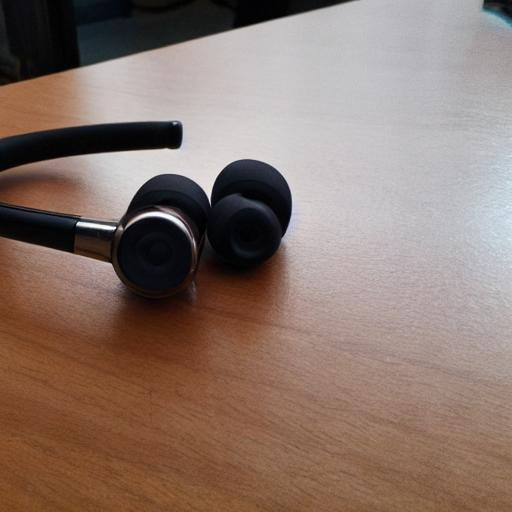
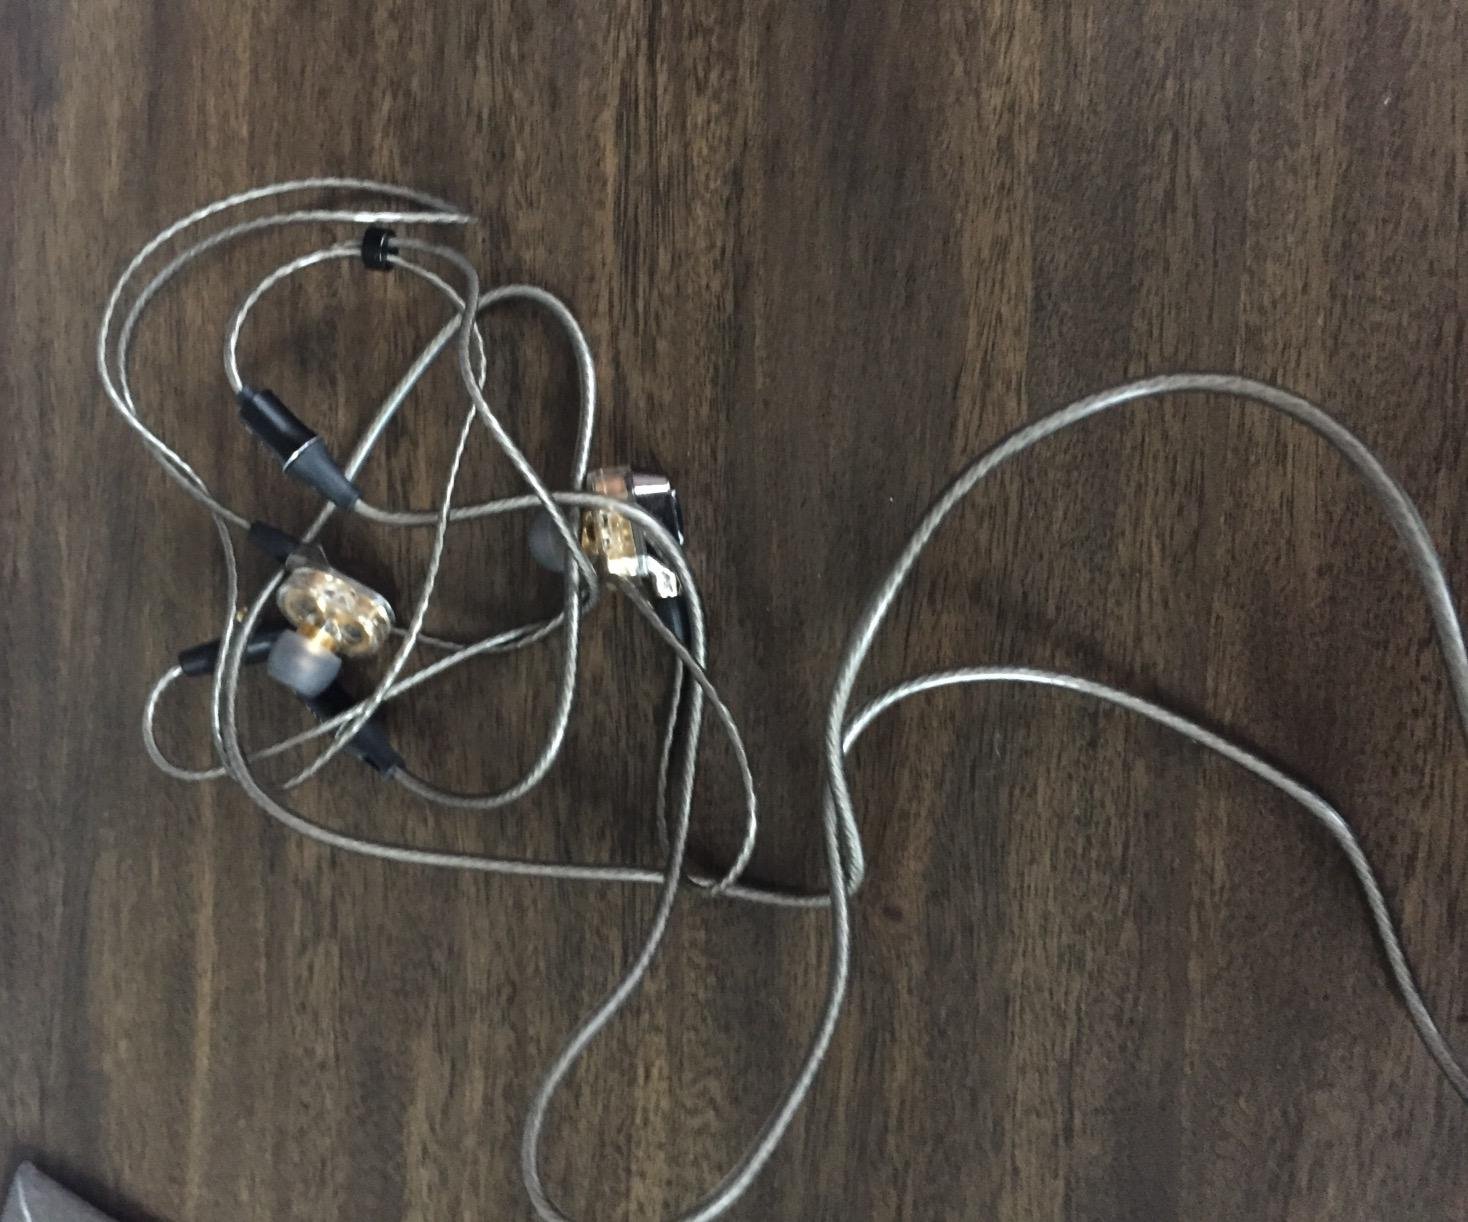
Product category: headphones
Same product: no